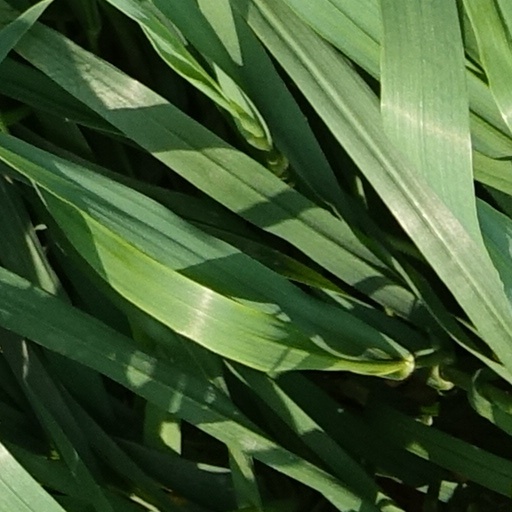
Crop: wheat